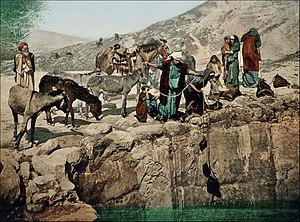
Bédouines puisant de l’eau dans un réservoir dans le désert vers 1900.
La gestion de l'eau à Pétra a forgé la puissance et le niveau de vie des résidents de la capitale de l'ancien royaume nabatéen. Cité parmi les plus puissantes de l'Antiquité, Pétra ne tient pas sa célébrité et sa prospérité, uniquement par ses magnifiques bâtiments creusés et sculptés dans la roche des montagnes environnantes. C’est surtout par son extraordinaire système hydraulique construit au cours des siècles, que Pétra a pu se développer au milieu d'un désert inhospitalier, et devenir une étape stratégique pour les caravanes chamelières, venant de l’Arabie ou de la lointaine Asie et ...apportant les soies, les épices et les parfums, vers les cours d’Europe.
Les Bédouins désignent des nomades arabes vivant de l'élevage des caprins, des ovins et des camélidés, principalement dans les déserts d'Arabie, de Syrie, du Sinaï et du Sahara. Cette population arabe d'environ 4 millions de personnes est reconnaissable par ses dialectes, sa culture et sa structure sociale spécifiques. De nos jours, seuls environ 5 % des Bédouins du Moyen-Orient sont encore nomades, tandis que quelques Bédouins du Sinaï sont encore semi-nomades. Pour certains Bédouins, il ne faut qu'appartenir à une tribu d'origine bédouine pour se revendiquer Bédouin, mais pour d'autres il faut de plus mener une vie de nomade, ce qui en exclut les sédentaires.